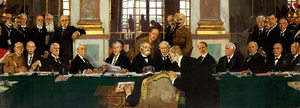
Stephen Jean Marie Pichon, né le 10 août 1857 à Arnay-le-Duc et mort le 18 septembre 1933 à Vers-en-Montagne, est un homme politique français, journaliste, et diplomate. Il fut successivement député de 1885 à 1893, diplomate de 1894 à 1906, sénateur de 1906 à 1924, et ministre des Affaires étrangères sous plusieurs gouvernements de la Troisième République entre 1906 et 1920.